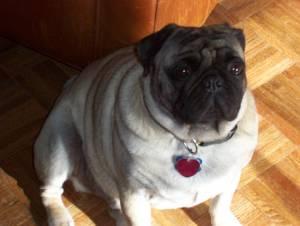
Breed: pug